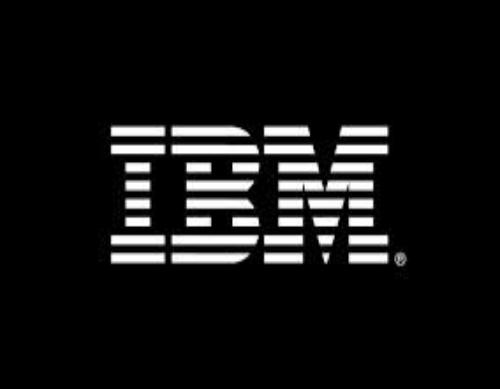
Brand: IBM
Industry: Electronic